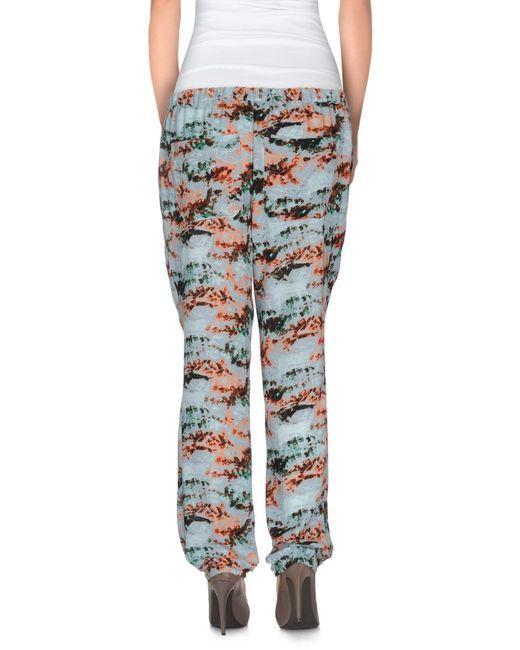
Cropped Culottes Palazzo Lounge Pyjama Sommer